Preservation efforts of the Fredericksburg battlefield

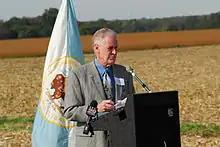
CWPT President Jim Lighthizer at Slaughter Pen Farm

In March 2006, the Civil War Preservation Trust (CWPT) - now the Civil War Trust (a division of the American Battlefield Trust) - announced the beginning of a $12 million national campaign to preserve the historic Slaughter Pen Farm, a key part of the Fredericksburg battlefield, Virginia, United States. The farm, known locally as the Pierson Tract, was the scene of bloody struggle on December 13, 1862. Over this ground Federal troops under Maj. Gen. George Meade and Brig. Gen. John Gibbon launched their assault against Lt. Gen. Thomas "Stonewall" Jackson's Confederates holding the southern portion of the Army of Northern Virginia's line at the Battle of Fredericksburg. Despite suffering enormous casualties the Federal troops under Meade were able to temporarily penetrate the Confederate line and for a time represented the North's best chance of winning the Battle of Fredericksburg. The fighting on this southern portion of the battlefield, later named the Slaughter Pen, produced 5,000 casualties and five Medal of Honor winners.